Carlos Fonseca Suárez

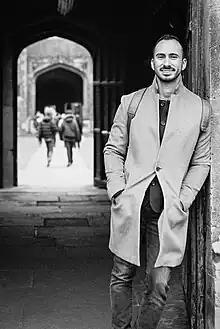
Fonseca Suárez in 2019

Carlos Fonseca Suárez (born 1987, in San José, Costa Rica) is a Costa Rican-Puerto Rican writer and academic. He is the author of the novels "Colonel Lágrimas", "Museo animal", and "Austral"". "In 2016, he was selected by the Guadalajara International Book Fair as one of the top twenty Latin American authors born in the eighties." "In 2017, he was selected by the Hay Festival as one of the top thirty-nine Latin American authors under forty. In 2021, he was selected by Granta Magazine as one of their Best Young Spanish-Language Novelists. He was also chosen by Encyclopædia Britannica as part of their Young Shapers of the Future 20 Under 40 Initiative, as one of the top twenty young international authors.